The Next Big Thing (video game)

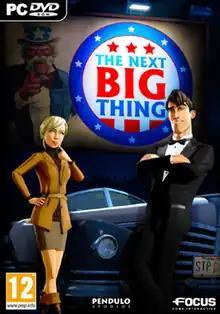
European cover art

The Next Big Thing is a 2011 comedy graphic adventure game developed by the Spanish company Pendulo Studios and published by Focus Home Interactive. The spiritual successor to Pendulo's "Hollywood Monsters" (1997), it takes place in an alternate-history 1940s Hollywood where real monsters portray themselves in monster movies. The game follows reporters Dan Murray and Liz Allaire as they uncover a conspiracy within the film industry. Assuming control of Dan and Liz, the player navigates the game world, converses with non-player characters and solves puzzles.